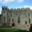
Label: castle